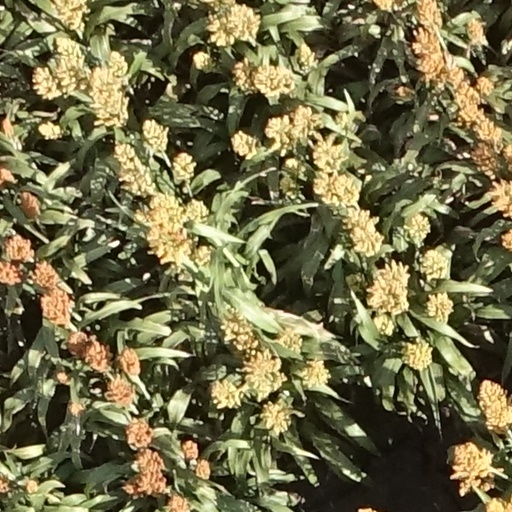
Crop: sorghum